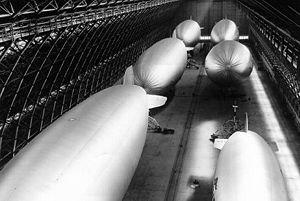
Un dirigeable militaire est un ballon dirigeable, c'est-à-dire un aérostat manœuvrable et capable de se propulser, employé par une force armée. Les premiers modèles furent développés au début du XXᵉ siècle, principalement en France et en Allemagne : les forces armées de ces deux pays se livrèrent alors à une course aux armements. Les expérimentations de ces aéronefs militaires furent largement médiatisées, malgré de nombreux accidents mortels.
Un hangar est un bâtiment souvent réduit à une couverture et servant à abriter des véhicules, des aéronefs, à stocker des récoltes, les fourrages, des matériaux. Le mot hangar provient d'un dialecte français du nord.